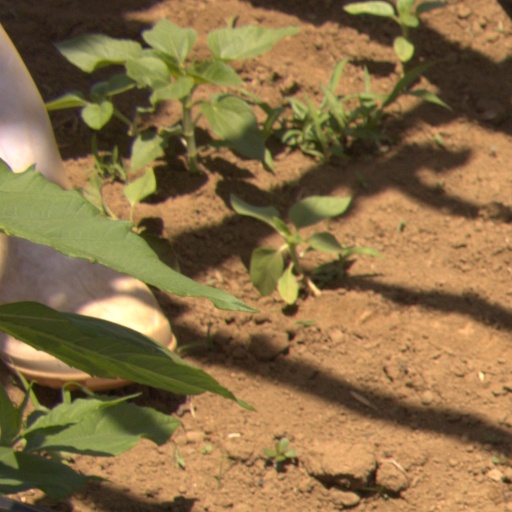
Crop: Jerusalem artichoke